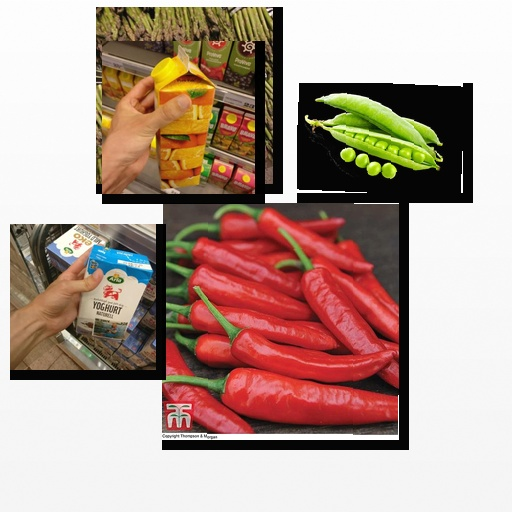
Food items: chili_pepper, orange_juice, asparagus, yoghurt, peas